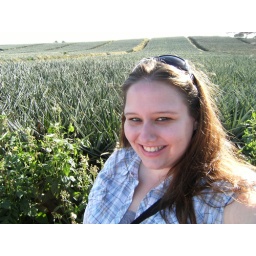
prettiest pineapple in the field